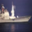
Label: rocket